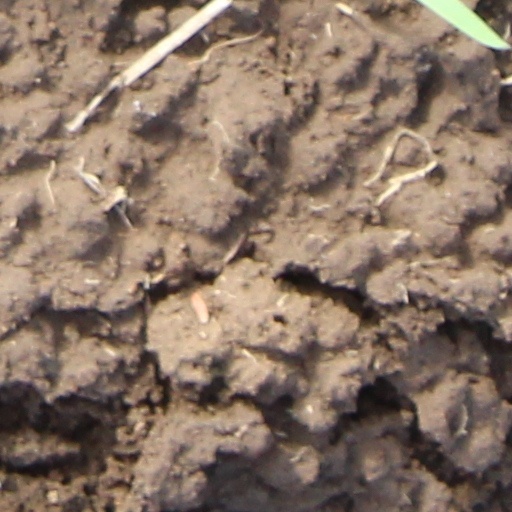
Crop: wheat